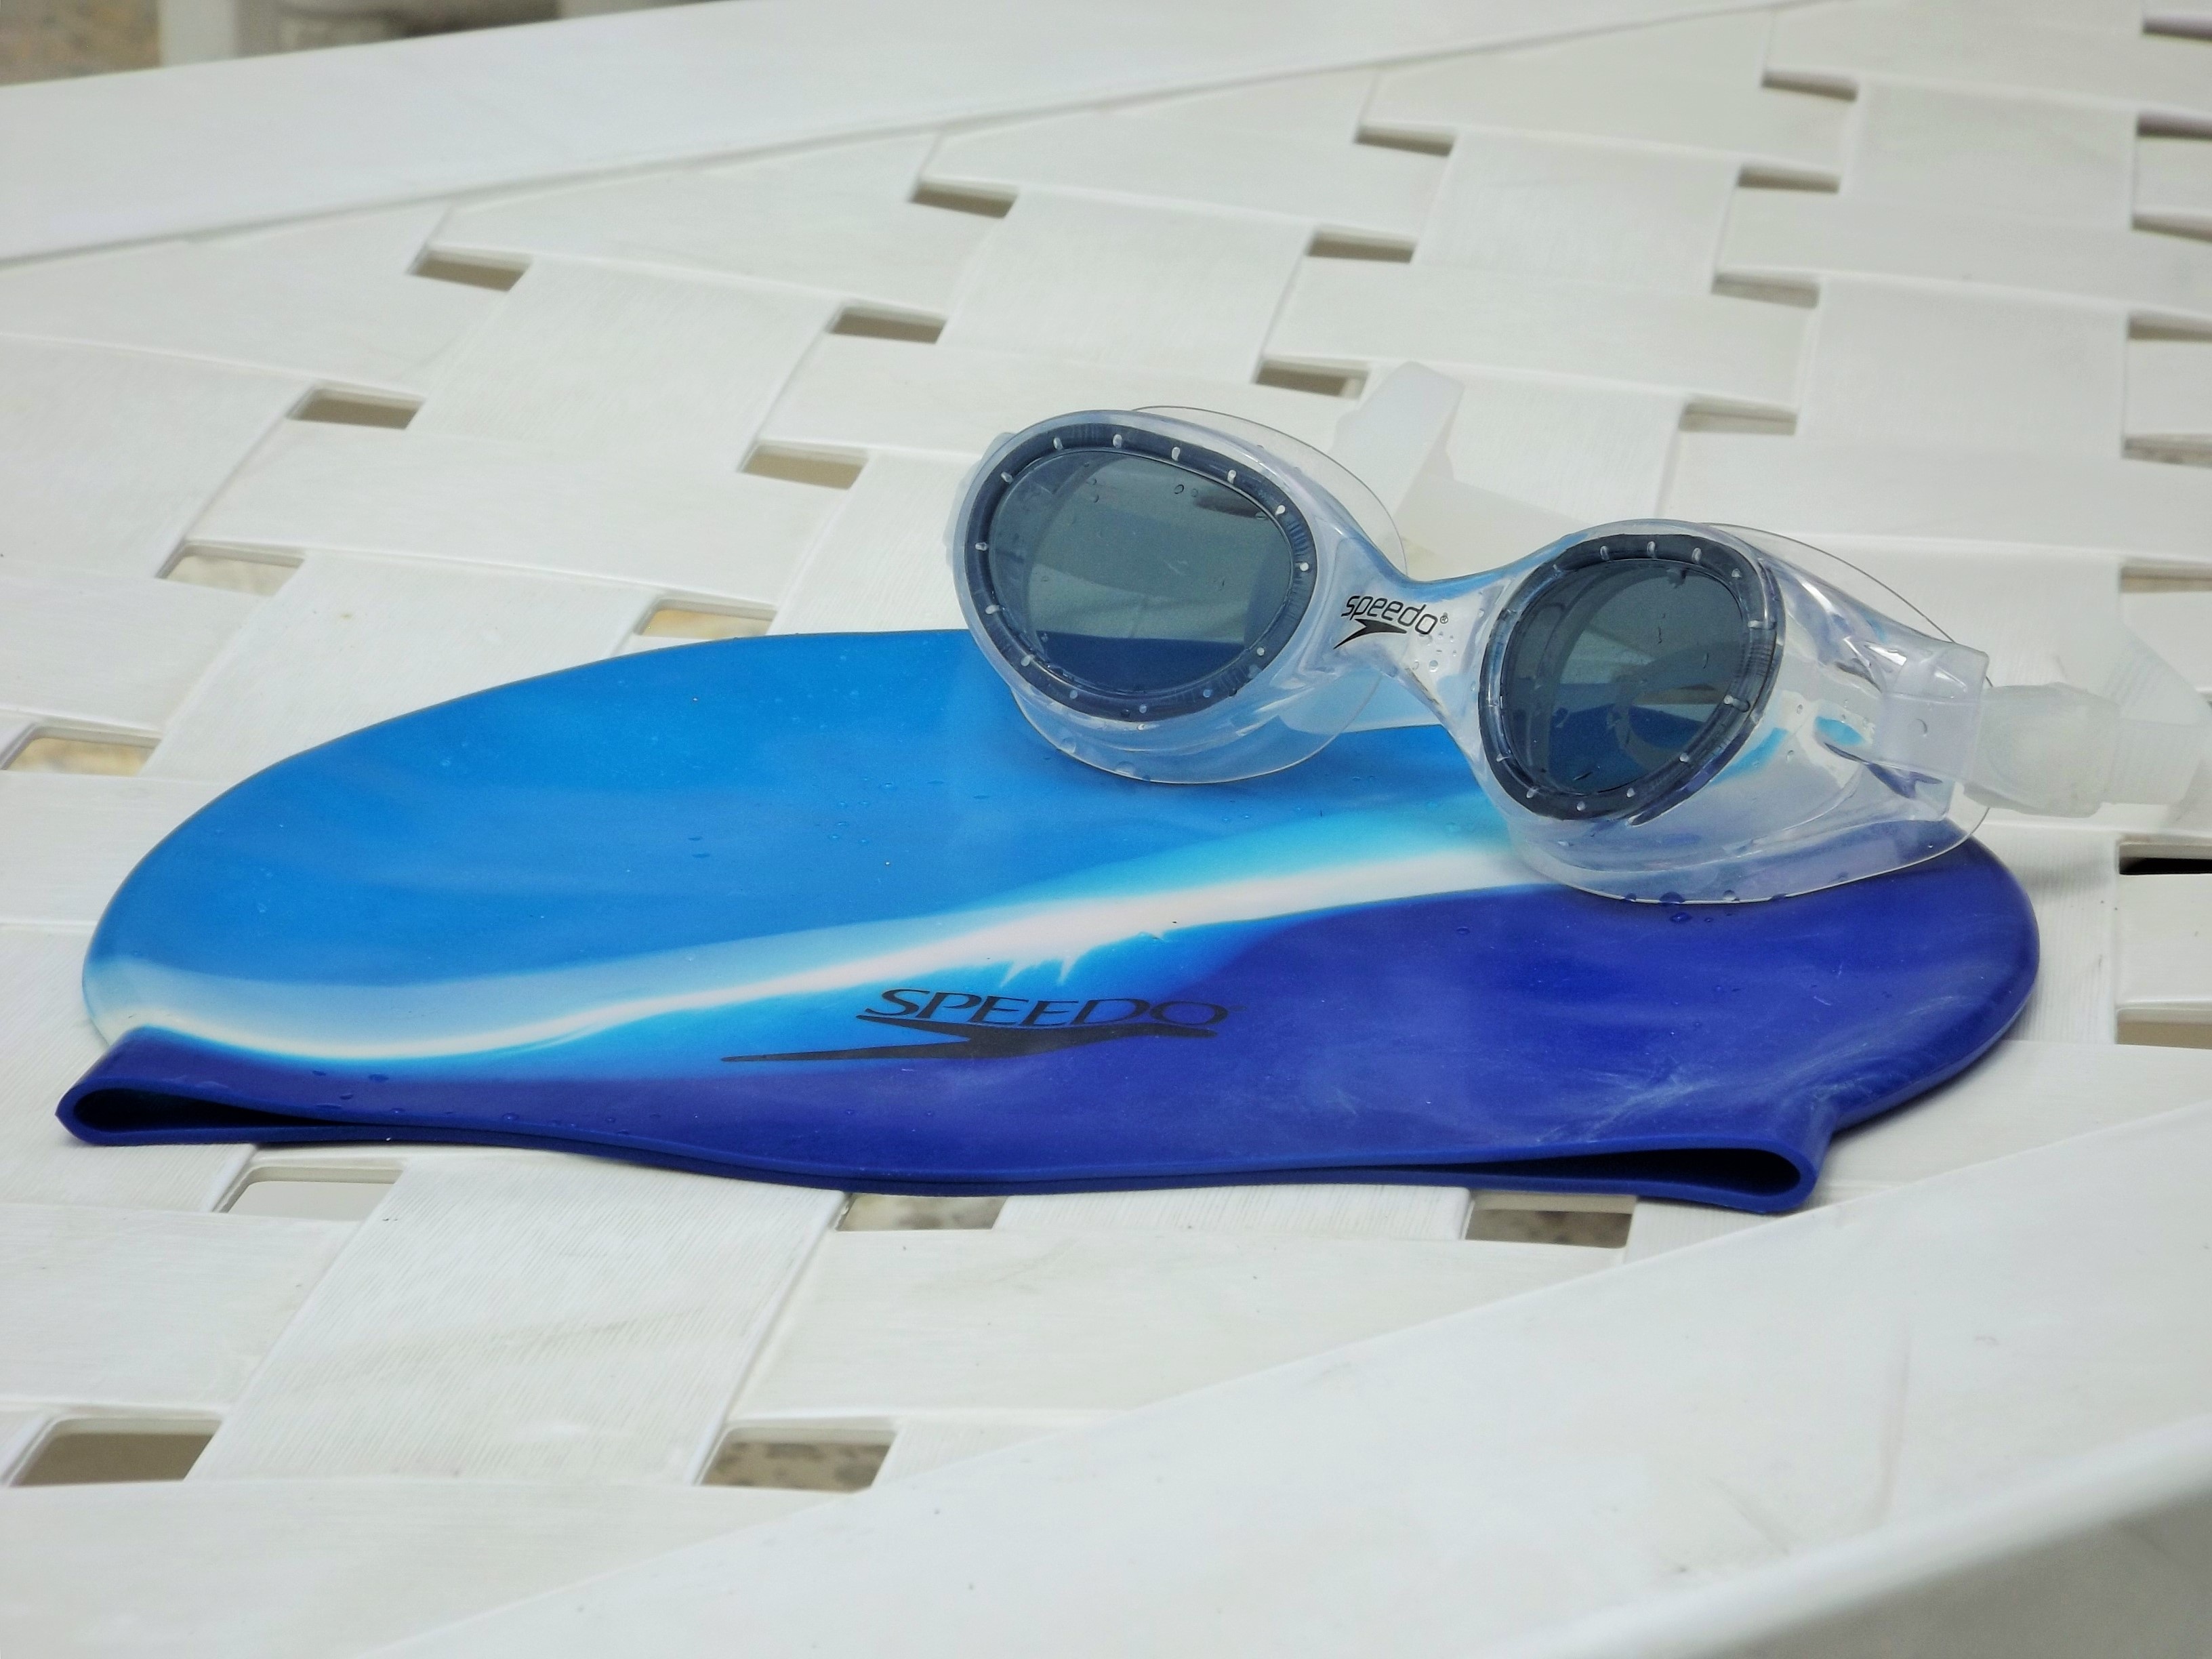
sport, vehicle, training, blue, fitness, swimming, team, glasses, goggles, routine, automotive exterior, personal protective equipment